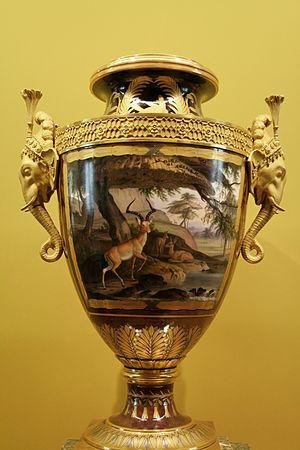
Vase Clodion, élément d'une paire donnée par Louis XVIII de France à Monsieur, son frère, futur Charles X. Porcelaine dure et bronze doré, Manufacture royale de Sèvres et peinture de Jean-Charles Develly (actif de 1813 à 1847), 1817.
Sèvres - Manufacture et Musée nationaux réunit la Manufacture de porcelaine de Sèvres en activité depuis le XVIIIᵉ siècle et le musée national de Céramique créé au siècle suivant. Située à Sèvres dans les Hauts-de-Seine, l'institution fait partie de la Cité de la céramique - Sèvres et Limoges, établissement public administratif sous tutelle du ministère de la Culture.
L'histoire de la céramique commence à une époque inconnue, mais elle existait déjà dans la préhistoire. Aujourd'hui, la céramique est toujours fabriquée et utilisée, que ce soit pour des objets décoratifs ou pour des utilisations industrielles.